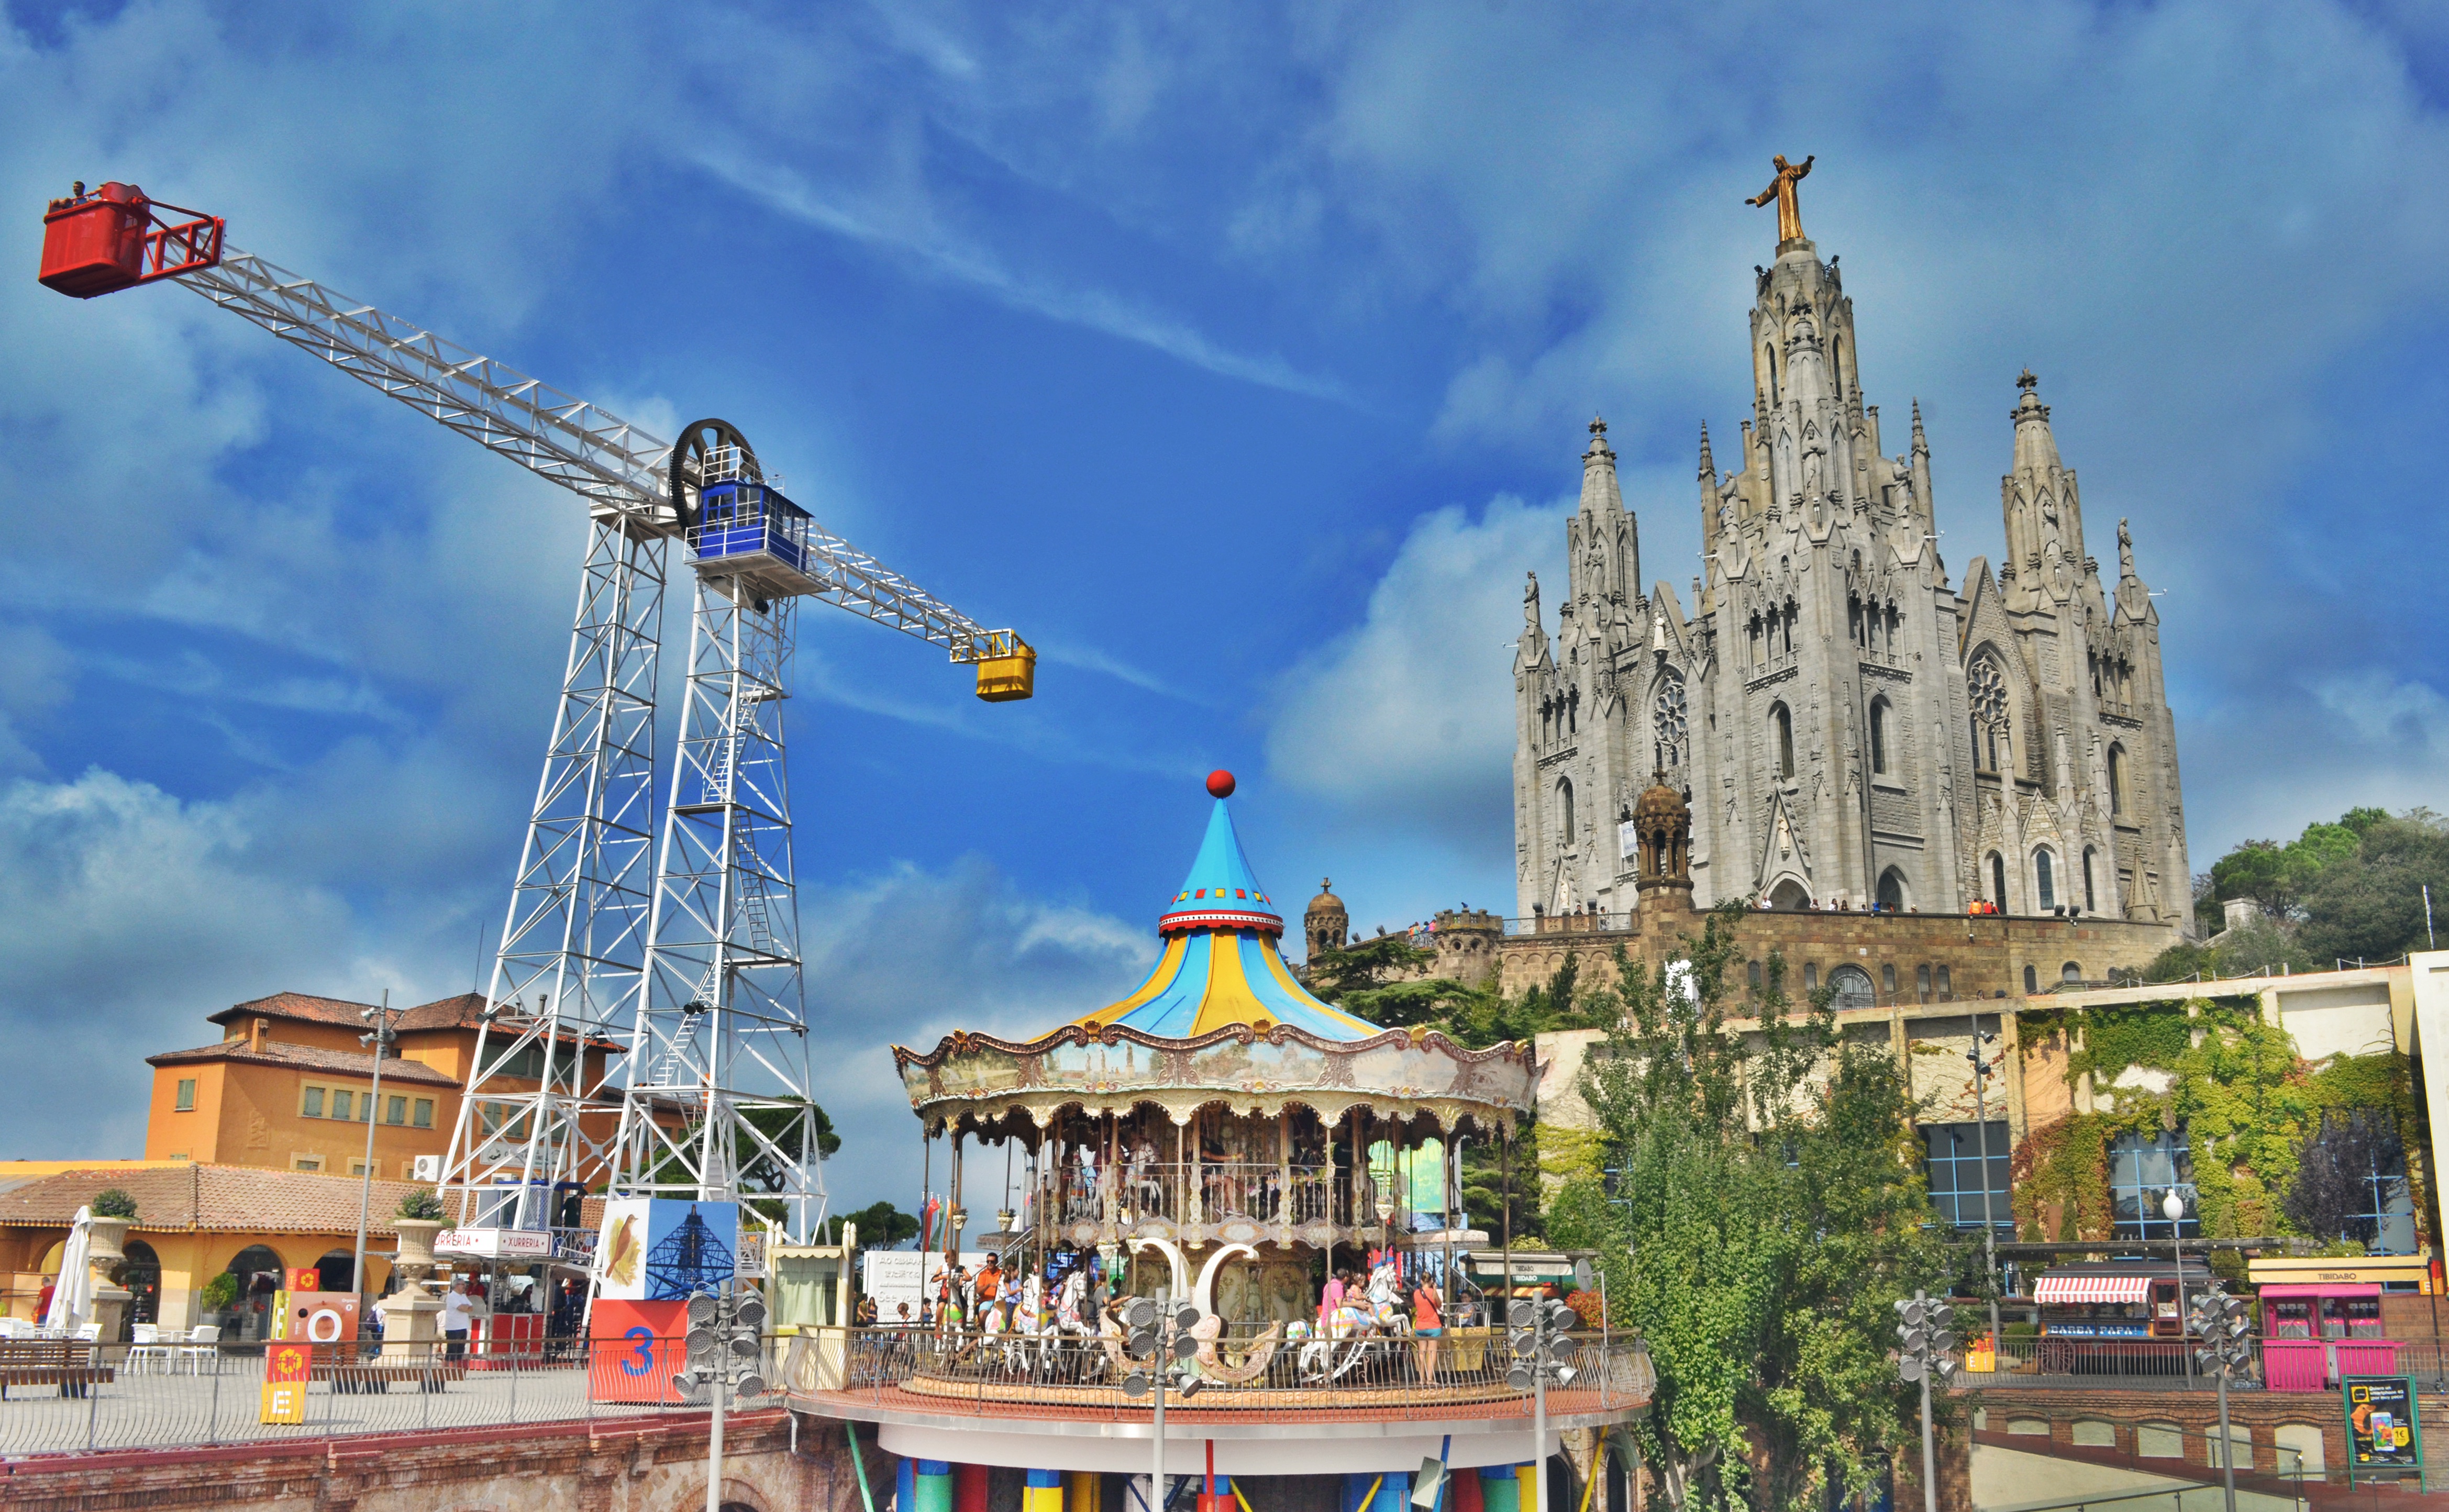
recreation, amusement park, park, landmark, tourism, place of worship, temple, amusement ride, outdoor recreation